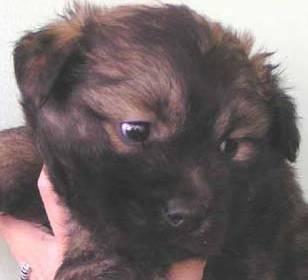
dog